Berezin UB

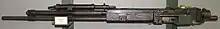

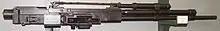

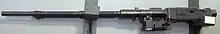

In 1937, began designing a new large-caliber aircraft machine gun chambered to the 12.7 mm round used by infantry machine guns. The new design passed factory trials in 1938 and was accepted into service in 1939 under the designation BS (Березин Синхронный, Berezin Sinkhronniy, Berezin Synchronized). The rate of fire made it well suited for use as defensive armament in aircraft. While a successful design, BS was not without its faults, the biggest being its cable-operated charging which required considerable physical strength.